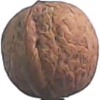
Label: Walnut 1